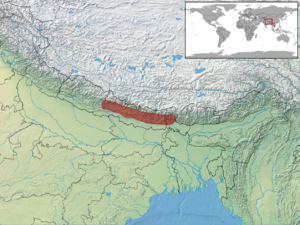
Japalura tricarinata est une espèce de sauriens de la famille des Agamidae.